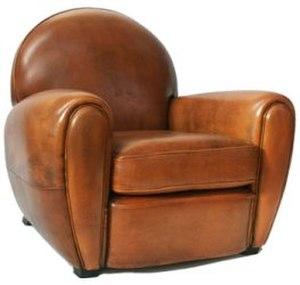
Fauteuil club
Le cuir est un matériau préparé à partir de la peau d'un animal, principalement utilisé dans l'habillement et la décoration sous un grand nombre de formes. Il s'agit généralement de la peau de grands mammifères tels le bœuf et le porc, traitée industriellement par les tanneries et les mégisseries, principalement pour assurer sa conservation même en présence d'une humidité élevée. Il existe différents types de cuir, selon leur aspect, leur fabrication et l'origine de la peau.